Stari Most

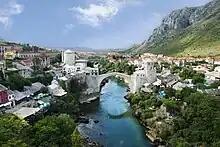
The Old Bridge in 2007

The Old Bridge (Bosnian and Croatian: ), also known as the Mostar Bridge, is a rebuilt 16th-century Ottoman bridge in the city of Mostar in Bosnia and Herzegovina. It crosses the river Neretva and connects the two parts of the city, which is named after the bridge keepers who guarded the Old Bridge during the Ottoman era. Commissioned by Suleiman the Magnificent in 1557 and designed by Mimar Hayruddin, a student and apprentice of the architect Mimar Sinan, the Old Bridge is an exemplary piece of Balkan Islamic architecture.